Bird's-eye view

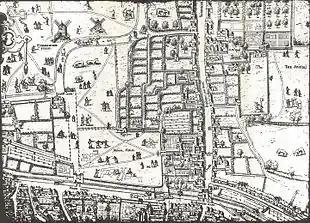
Part of the "Copperplate" map of London, surveyed between 1553 and 1559, depicting a bird's-flight view of the Moorfields area

A bird's-eye view is an elevated view of an object or location from a very steep viewing angle, creating a perspective as if the observer were a bird in flight looking downward. Bird's-eye views can be an aerial photograph, but also a drawing, and are often used in the making of blueprints, floor plans and maps.